List of saints of Ireland

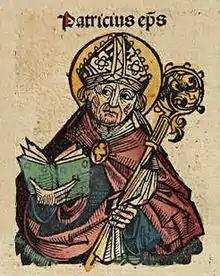
Saint Patrick, woodcut from the Nuremberg Chronicle

In Christianity, certain deceased Christians are recognized as saints, including some from Ireland. The vast majority of these saints lived during the 4th–10th centuries, the period of early Christian Ireland, when Celtic Christianity produced many missionaries to Great Britain and the European continent. The exact number of Irish saints is not known but the Martyrology of Donegal lists 1000 saints, male and female. For this reason, Ireland in a 19th-century adage is described as "the land of saints and scholars".